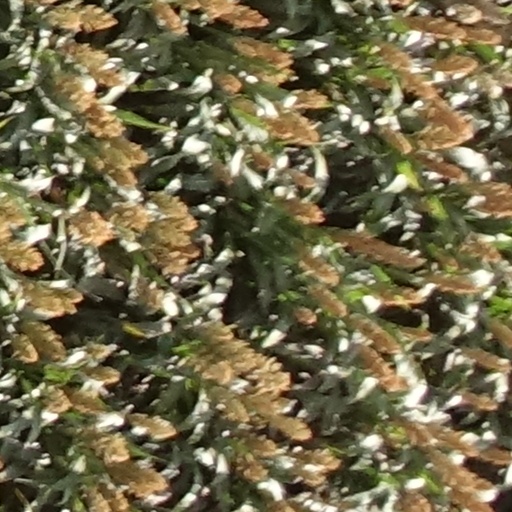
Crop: sorghum